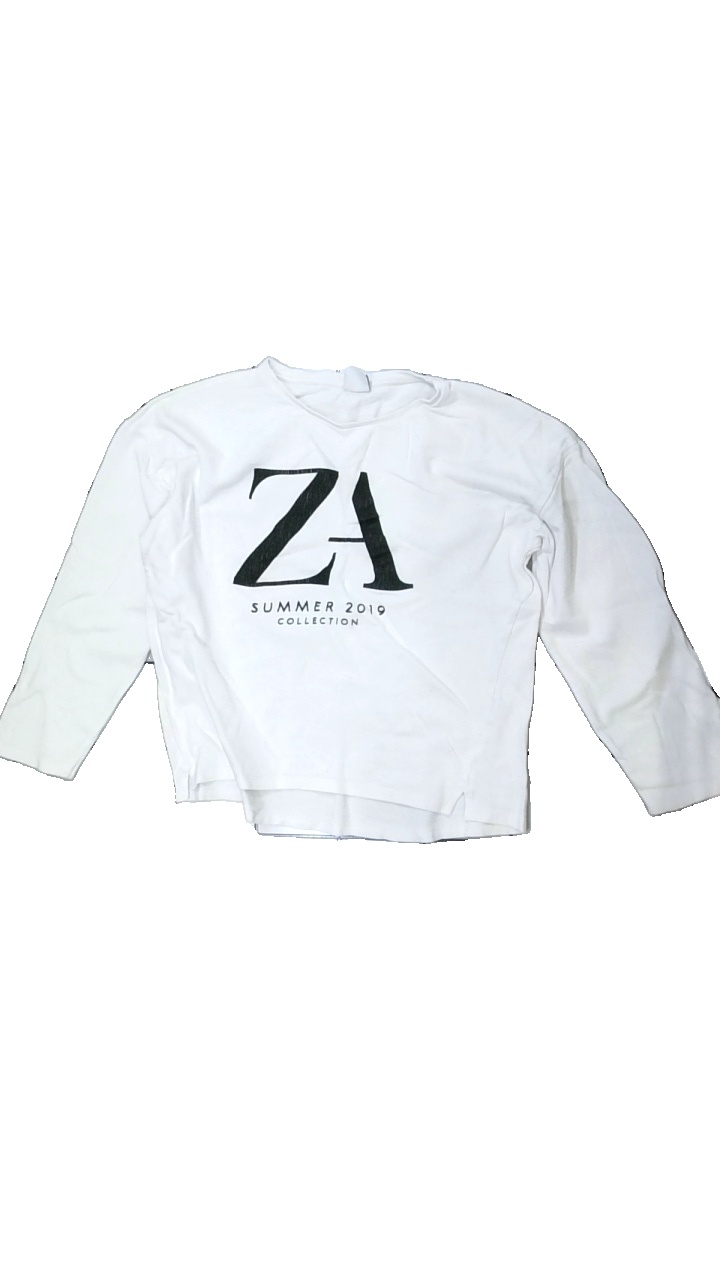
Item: Top (Children)
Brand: Zara
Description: vit långärmad tröja med logga fram, fläckar längst ner på armarna, sned i söm
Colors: White, Black
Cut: Regular
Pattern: Logo print
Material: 100% cotton
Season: All
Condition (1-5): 2
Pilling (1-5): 5
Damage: fläckar arm
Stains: Major
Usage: Export
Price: <50